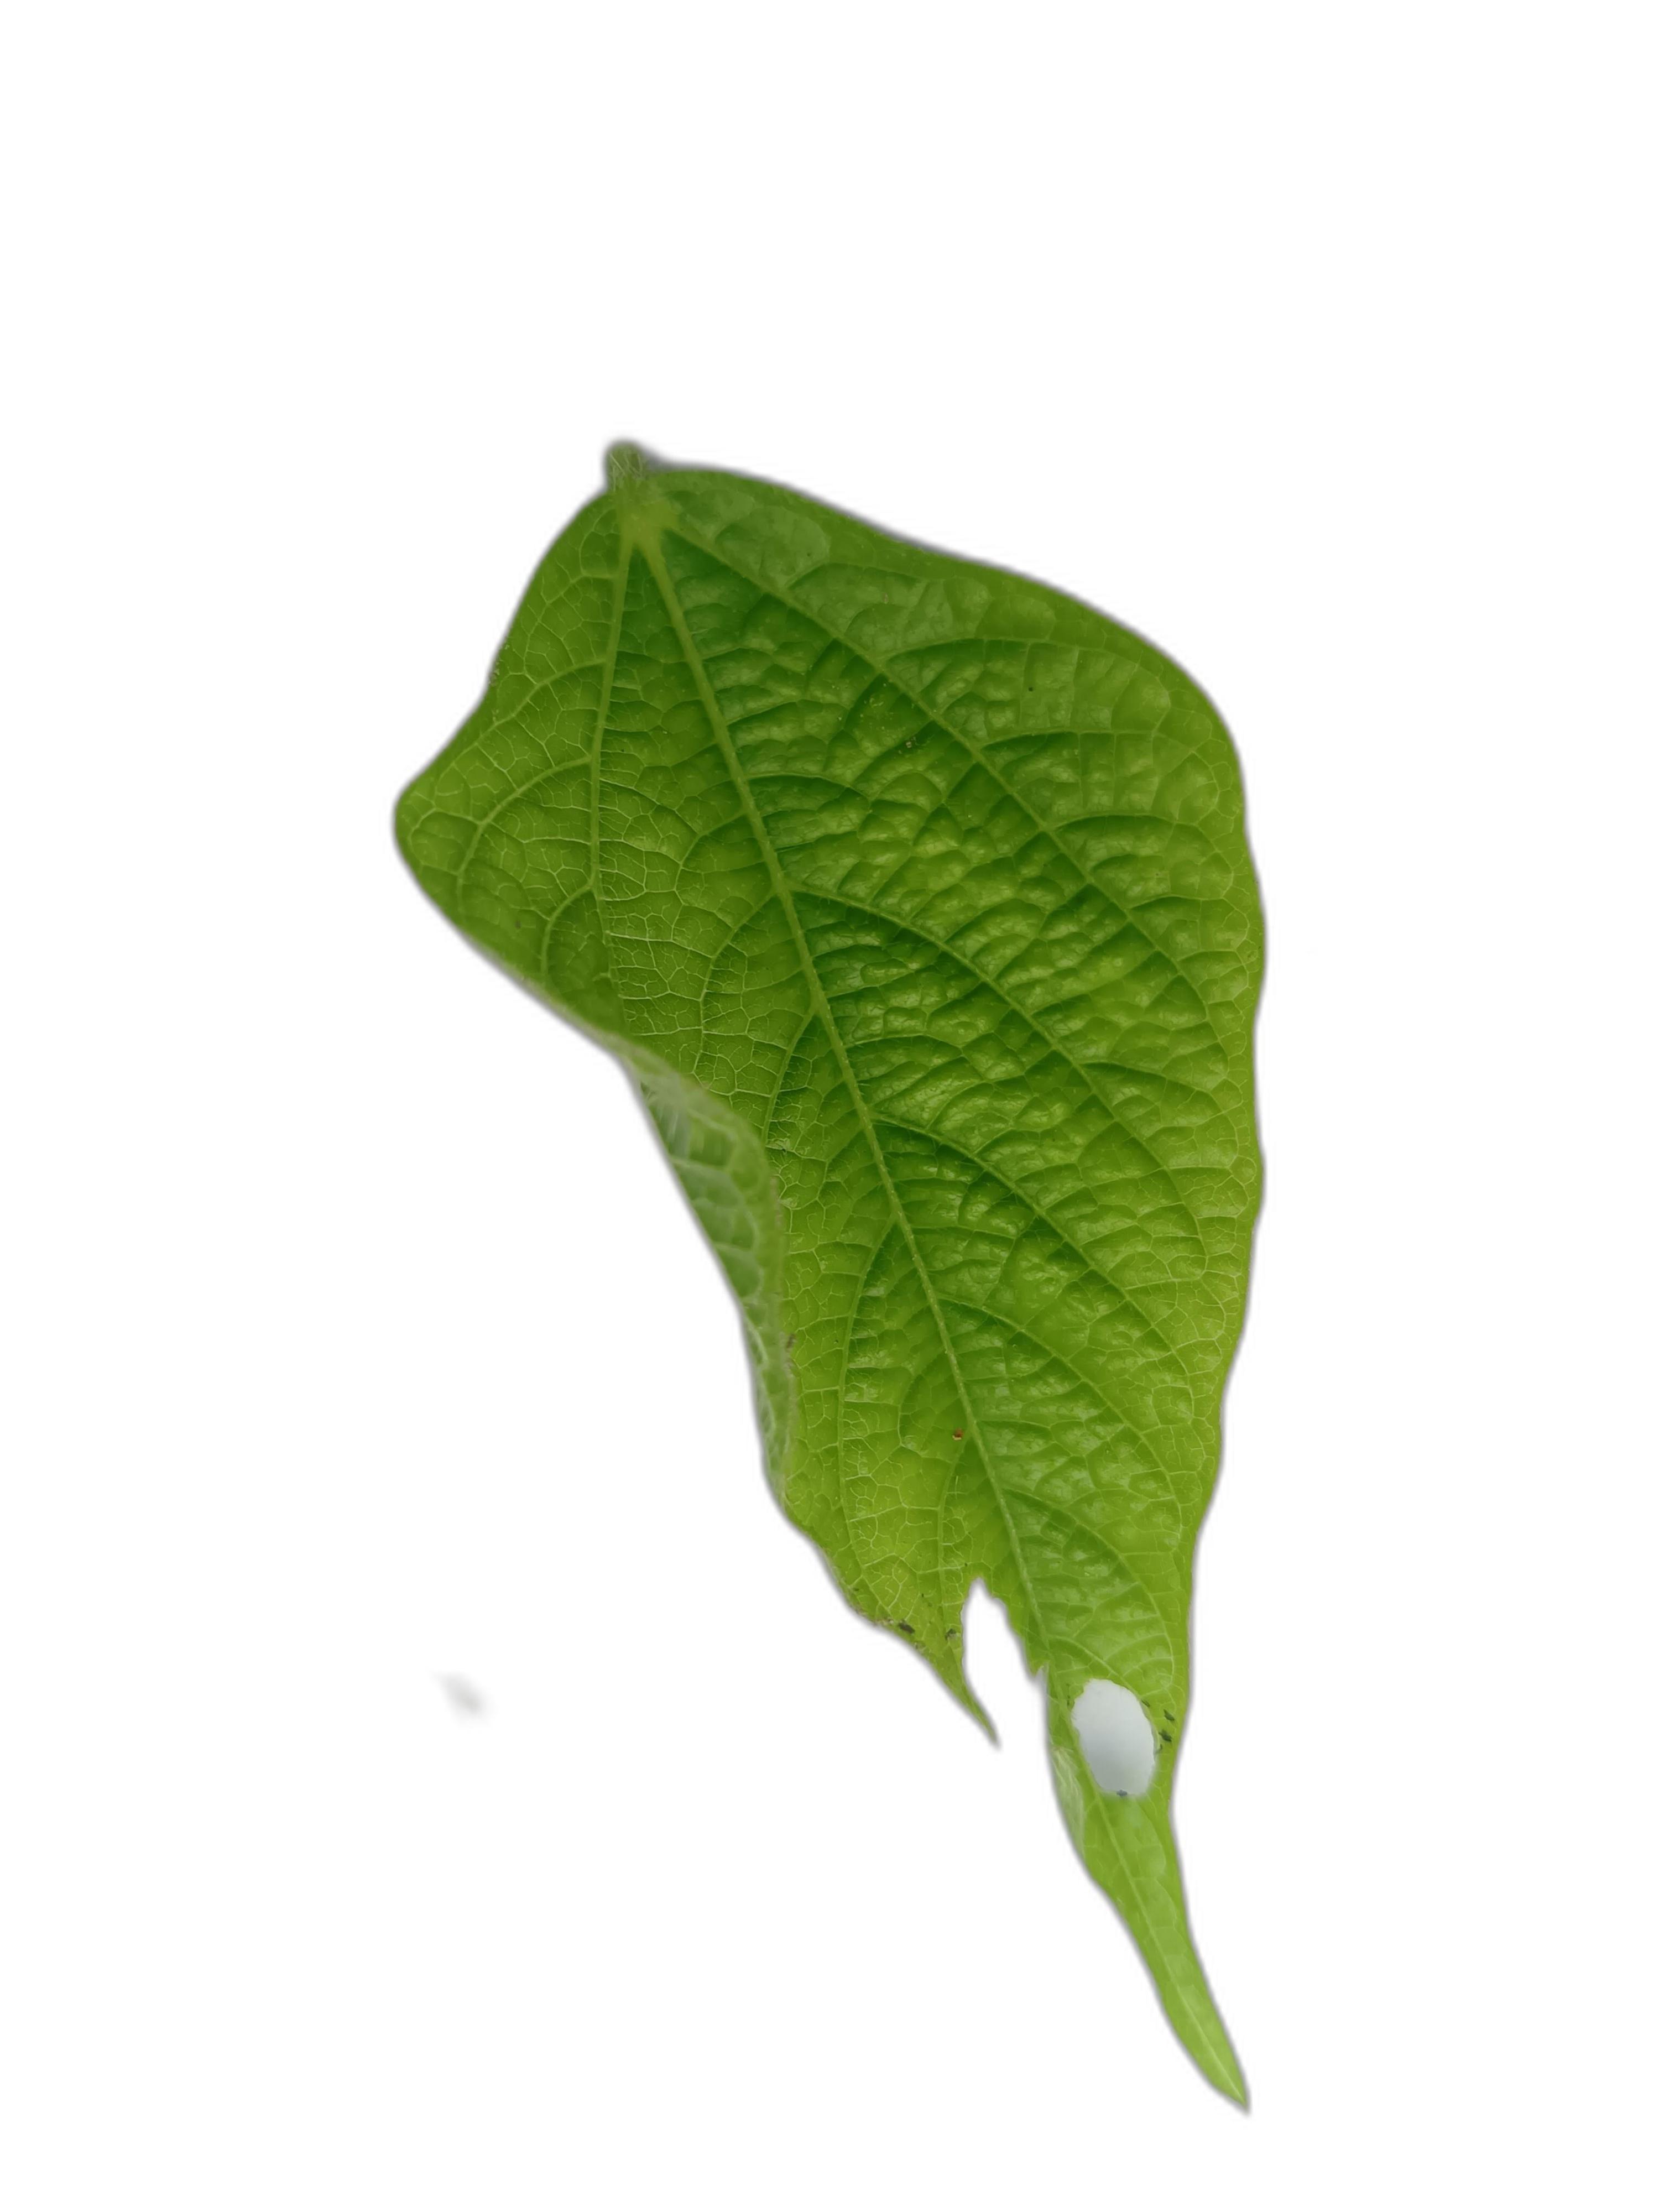
Label: Leaf Crinkle